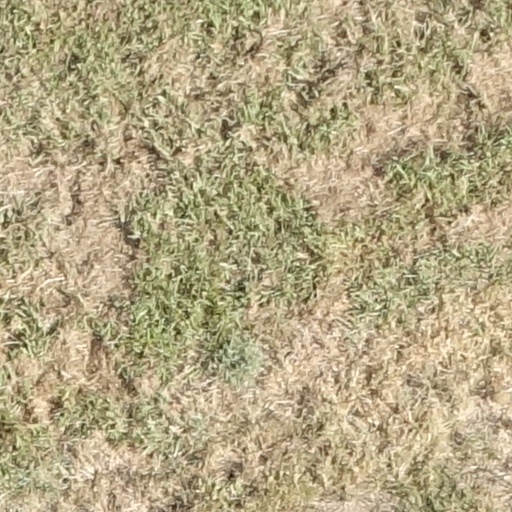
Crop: sorghum